Réka Szemerkényi

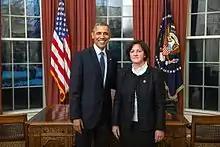
Szemerkényi with U.S. President Barack Obama in February 2015

Réka Szemerkényi is a Hungarian economist, political scientist and politician, who was the Hungarian ambassador to the United States from 2015 to 2017. She was state secretary for foreign policy and national security advisor to the Prime Minister of Hungary Viktor Orbán from 1998 to 2002.